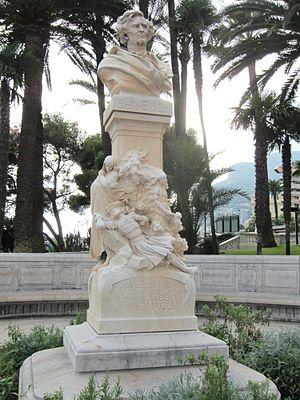
Hector Berlioz est un compositeur, chef d'orchestre, critique musical et écrivain français né le 11 décembre 1803 à La Côte-Saint-André, et mort le 8 mars 1869 à Paris.